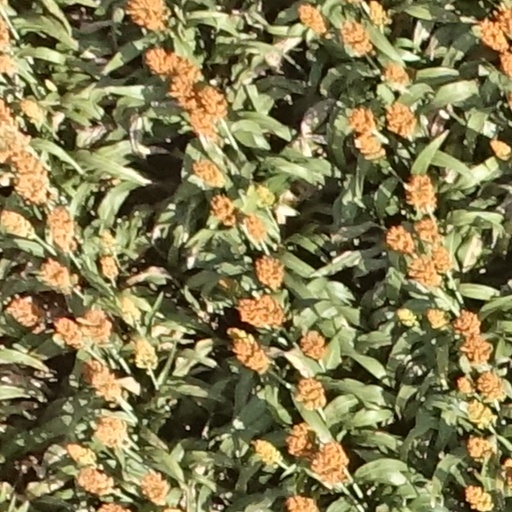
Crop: sorghum